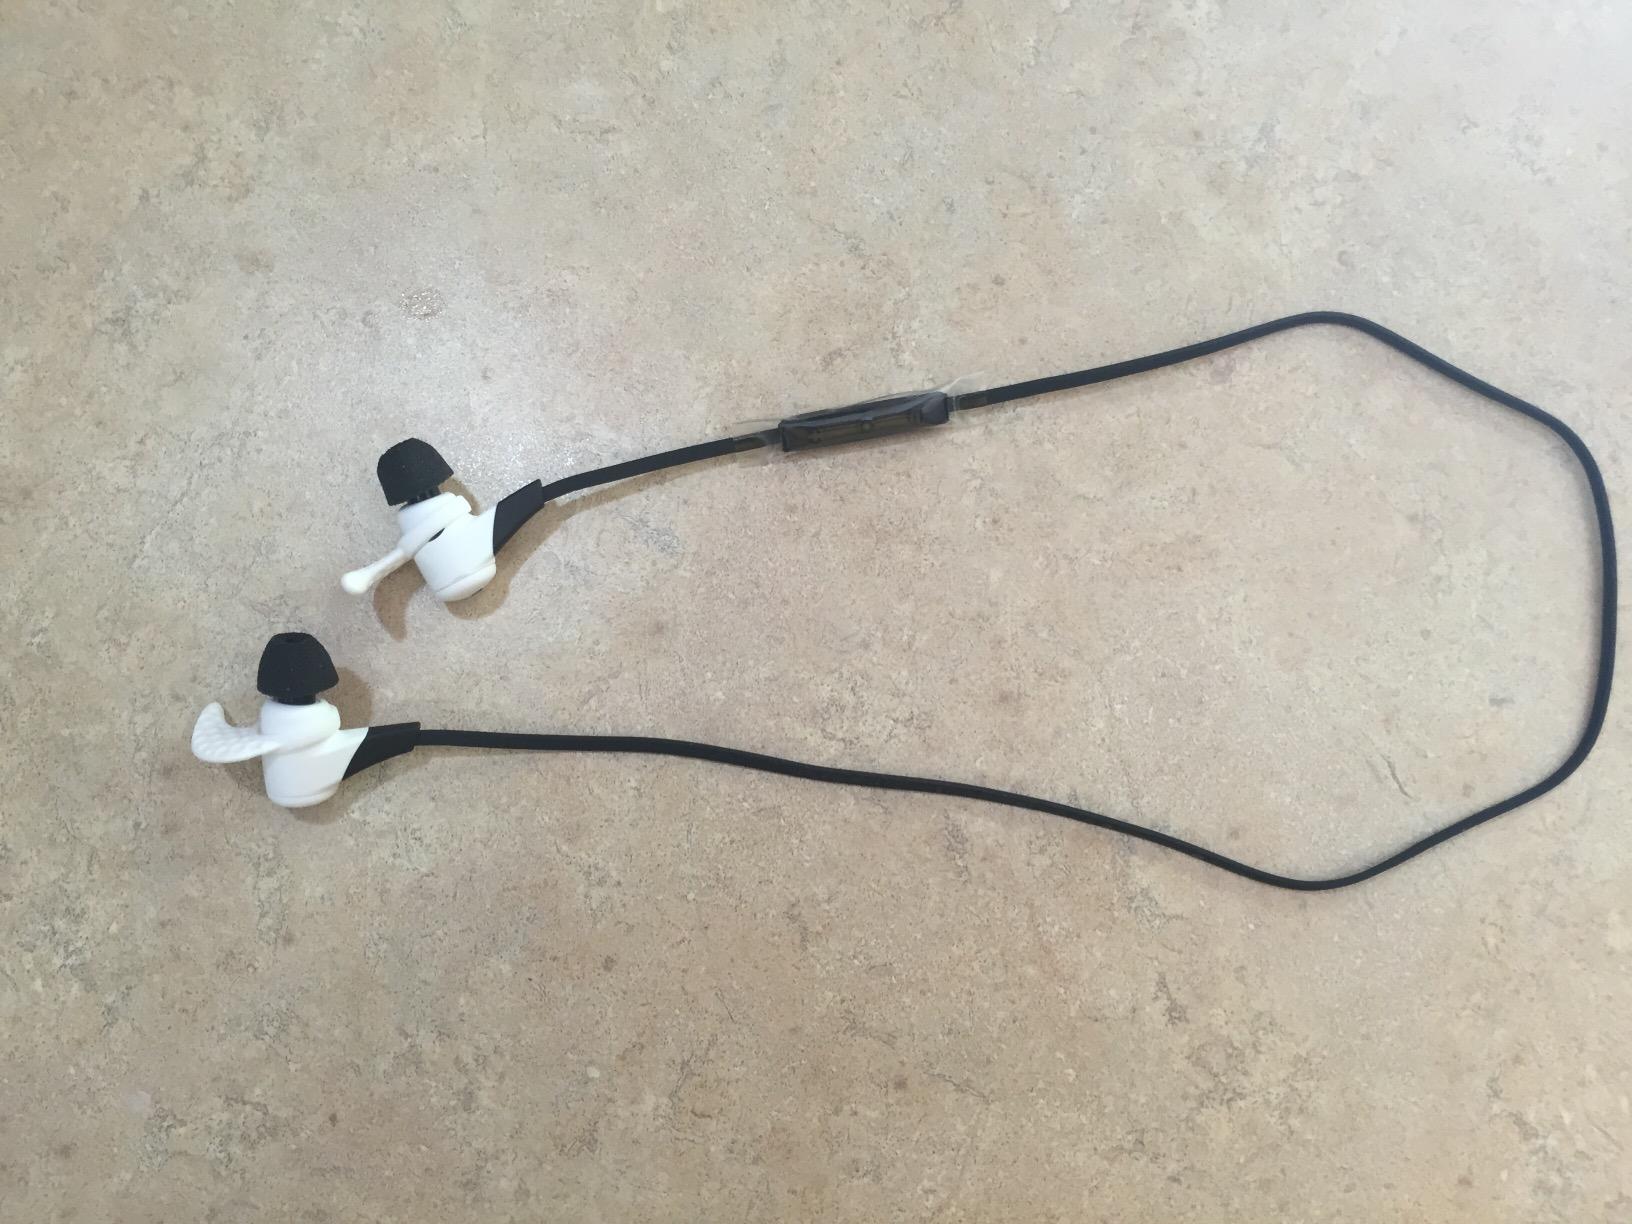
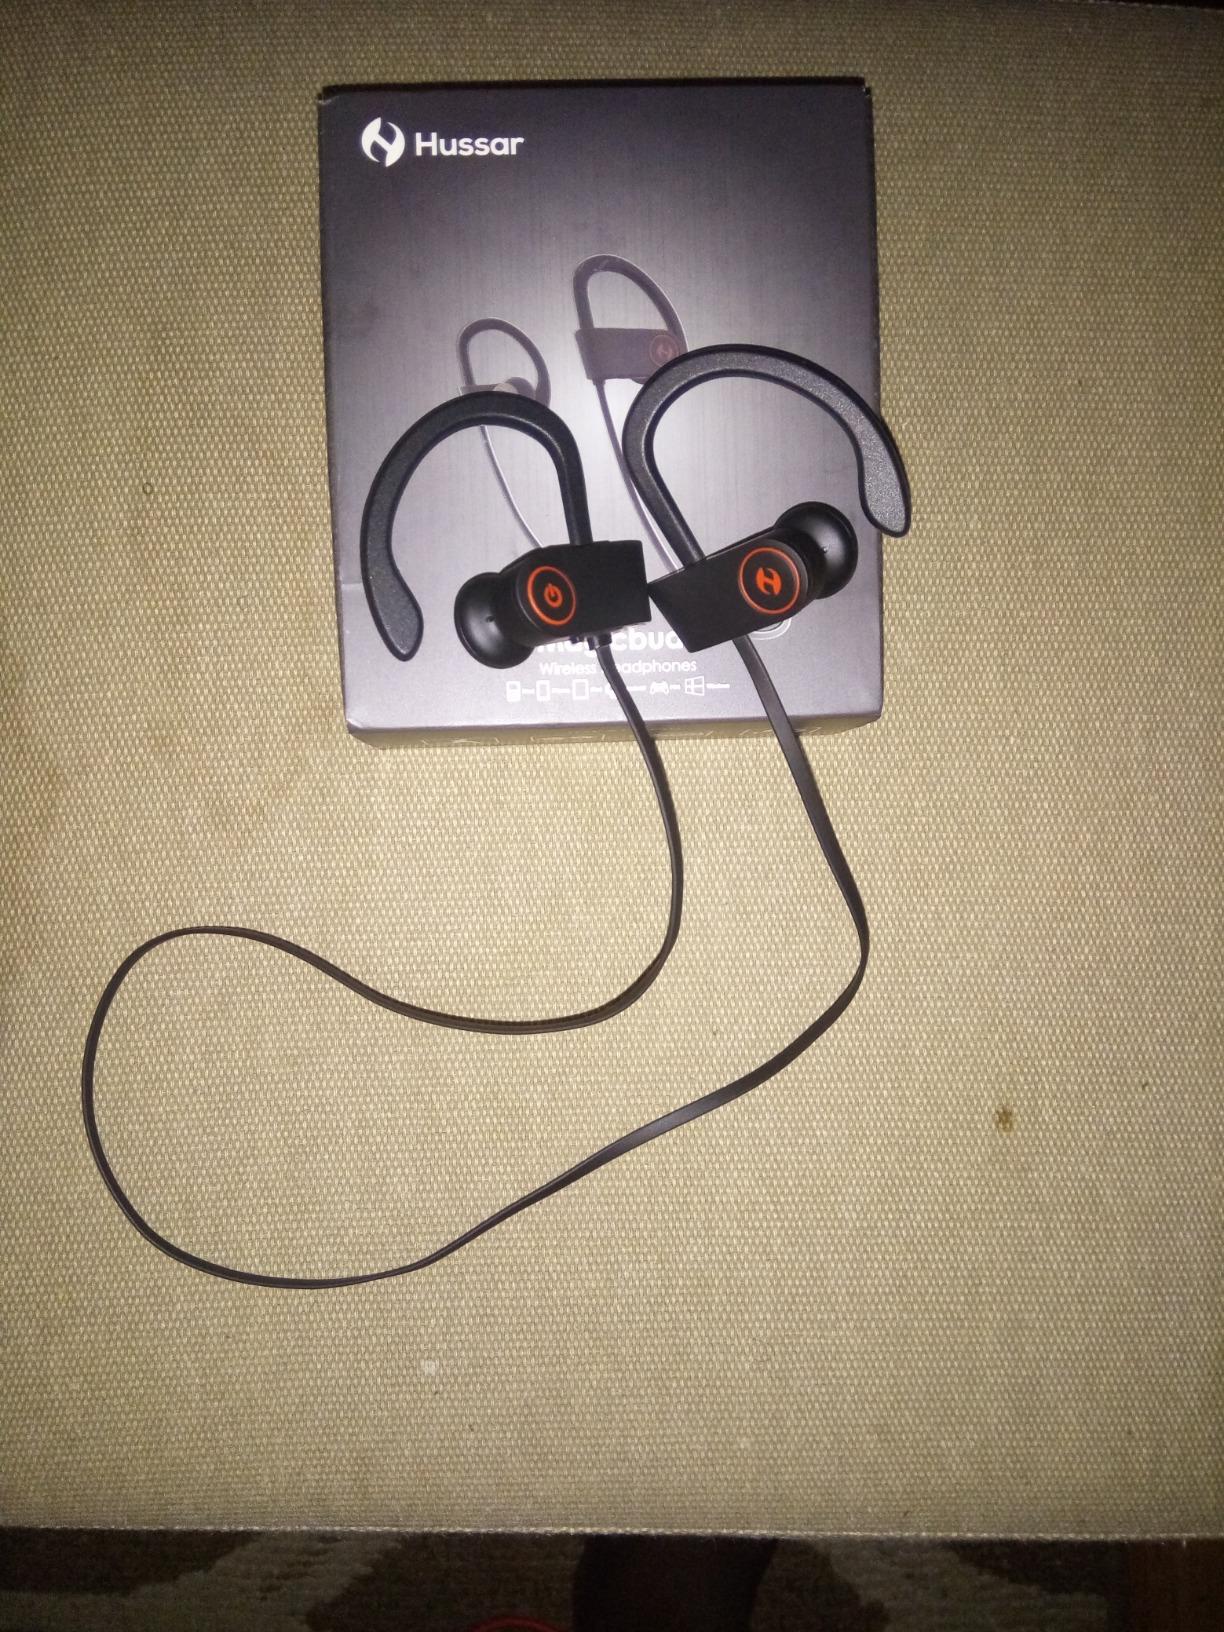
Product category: headphones
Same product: no